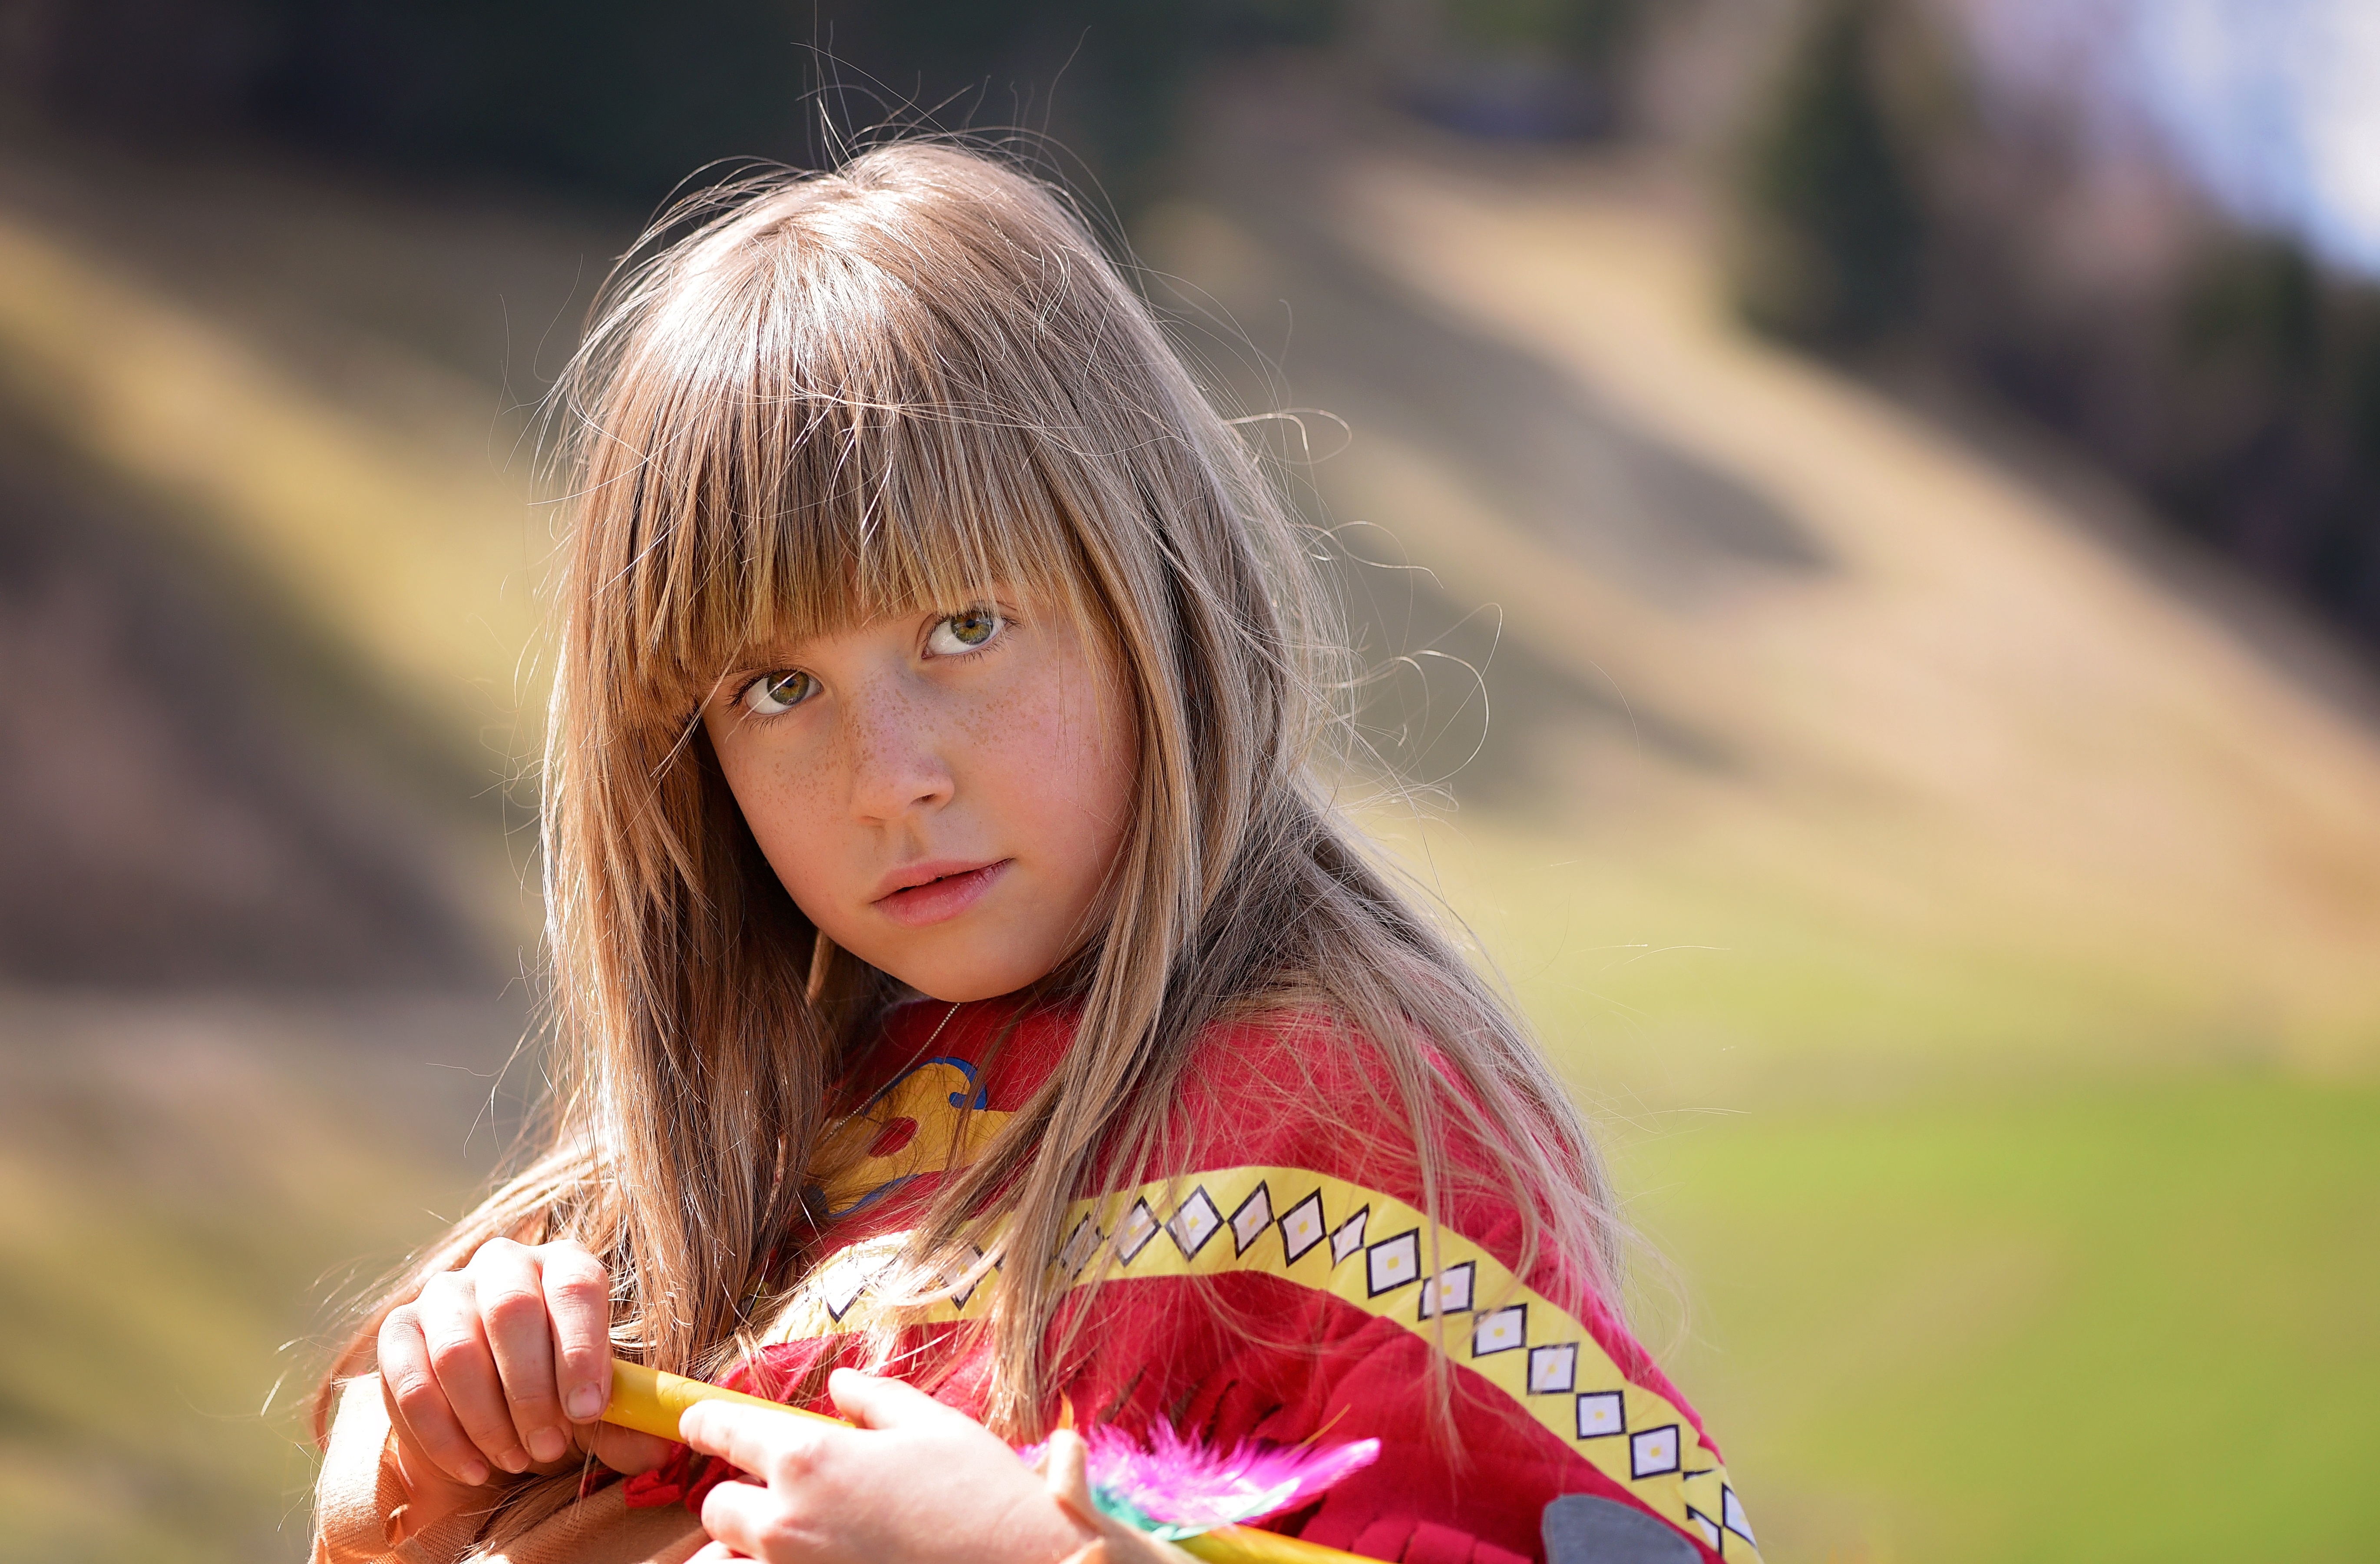
nature, person, girl, view, portrait, model, child, human, lady, facial expression, smile, long hair, face, eye, skin, beauty, blond, out, portrait photography